Veerakkanal

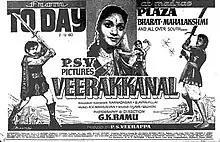
Theatrical release poster

Veerakkanal is 1960 Indian Tamil-language historical action film, directed by G. K. Ramu and produced by P. S. Veerappa. The film stars Gemini Ganesan and Anjali Devi, with M. Saroja, K. A. Thangavelu, Veerappa, M. N. Nambiar, M. N. Rajam and Kamala in supporting roles. It was released on 2 December 1960.